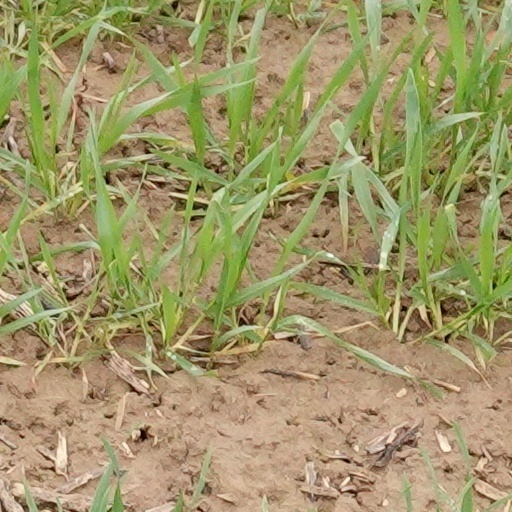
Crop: wheat